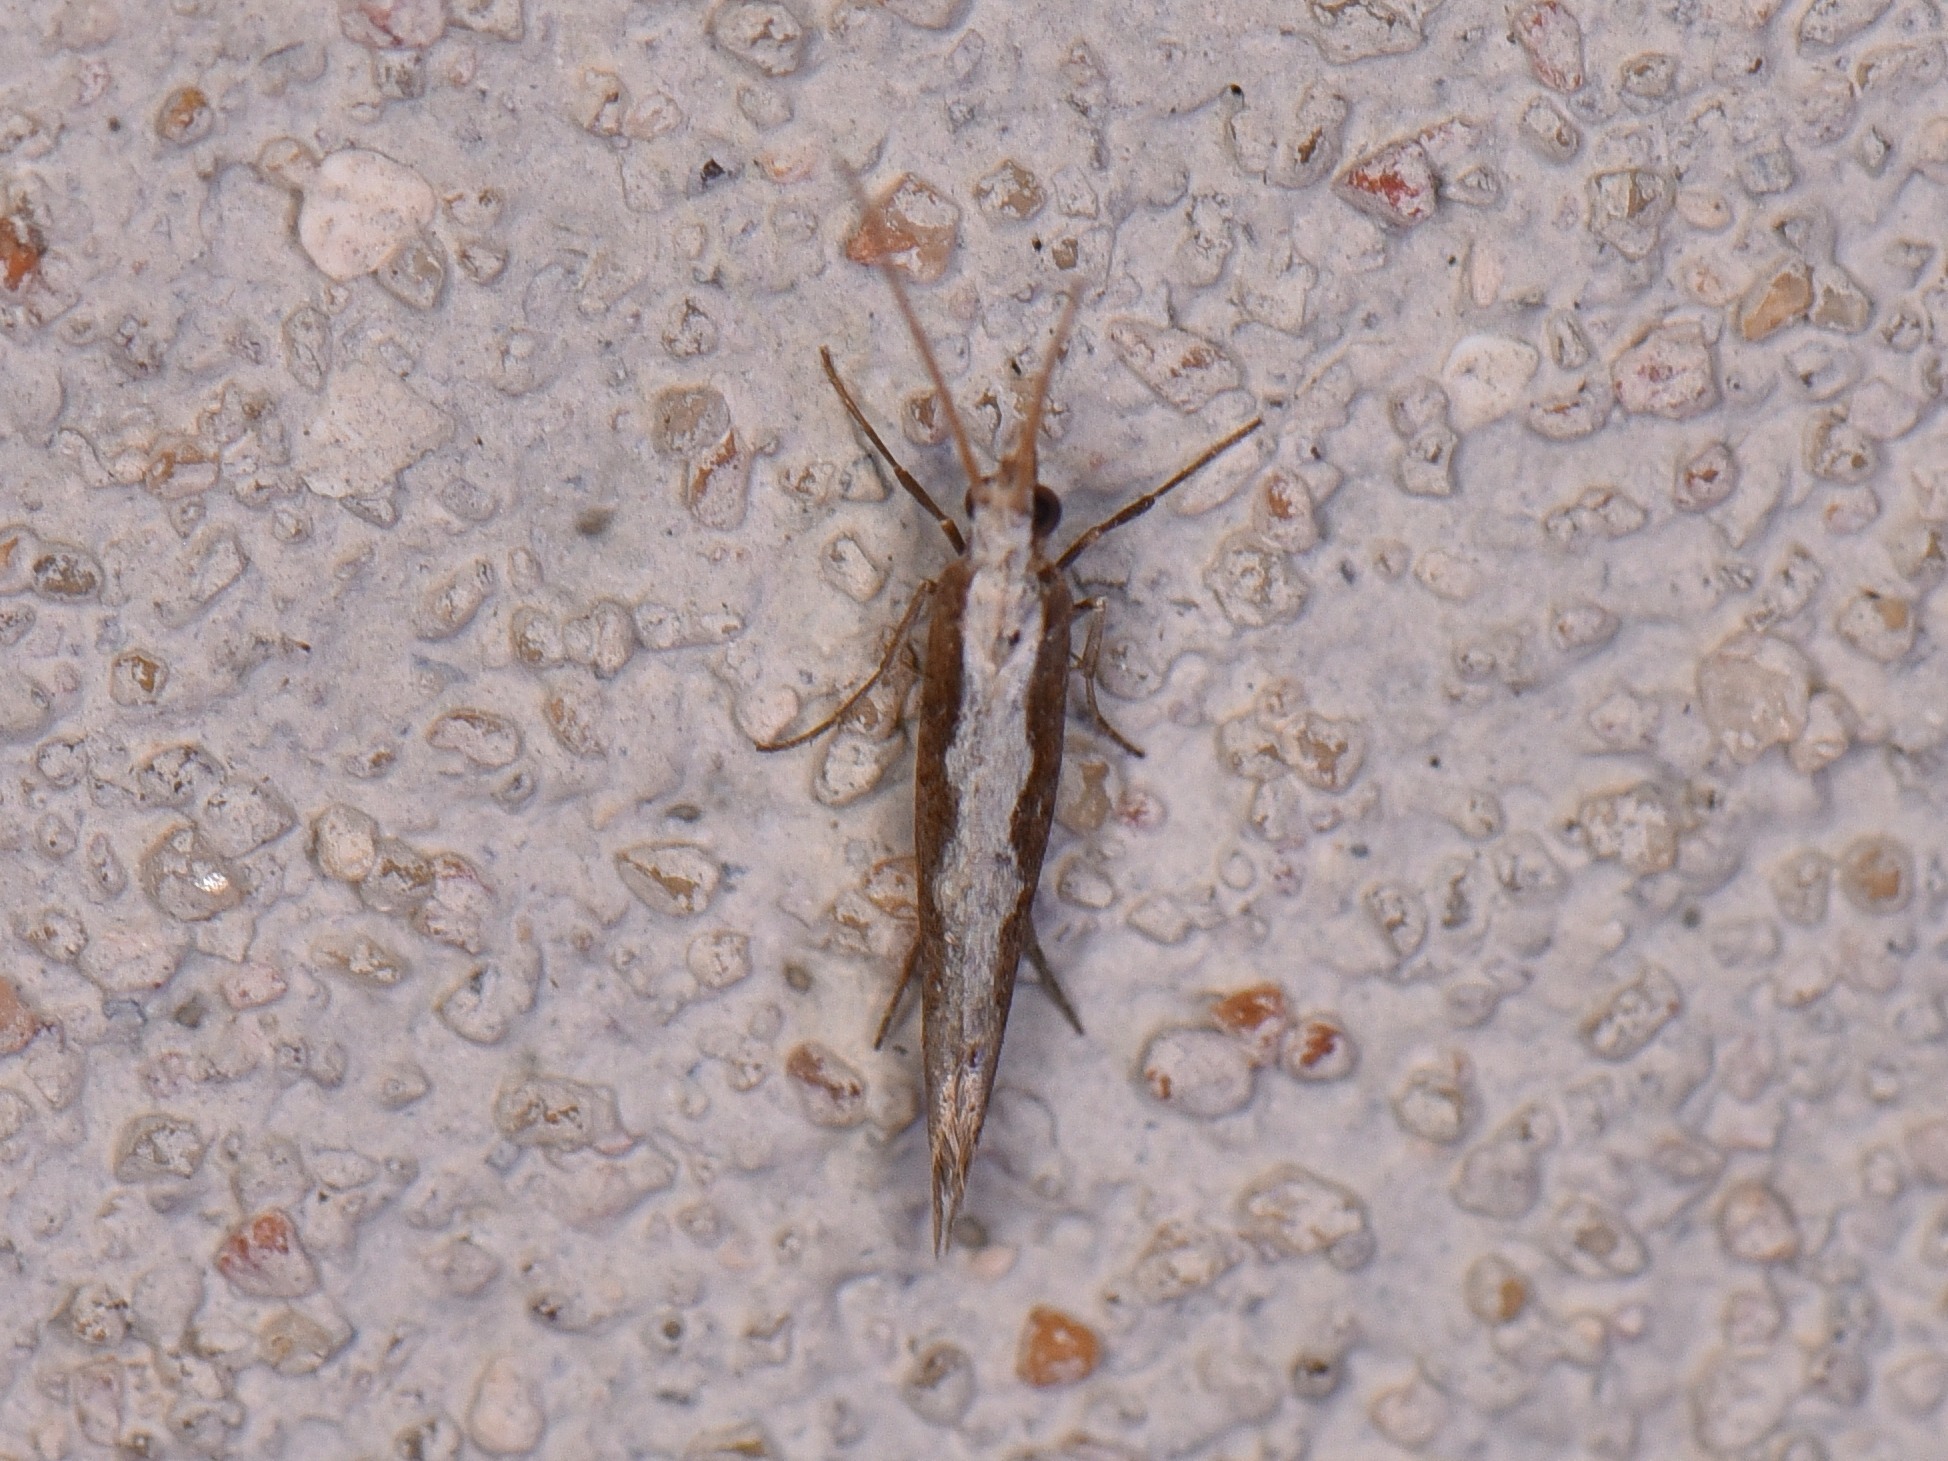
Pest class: diamondback_moth